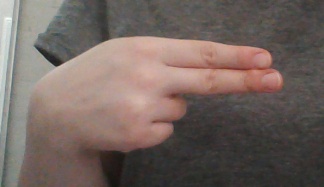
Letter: ain